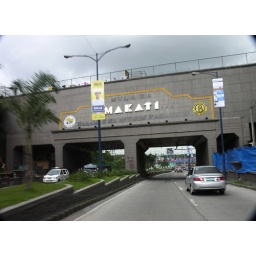
Makati welcome sign over bridge in Manila in The Philippines.